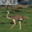
Label: bird